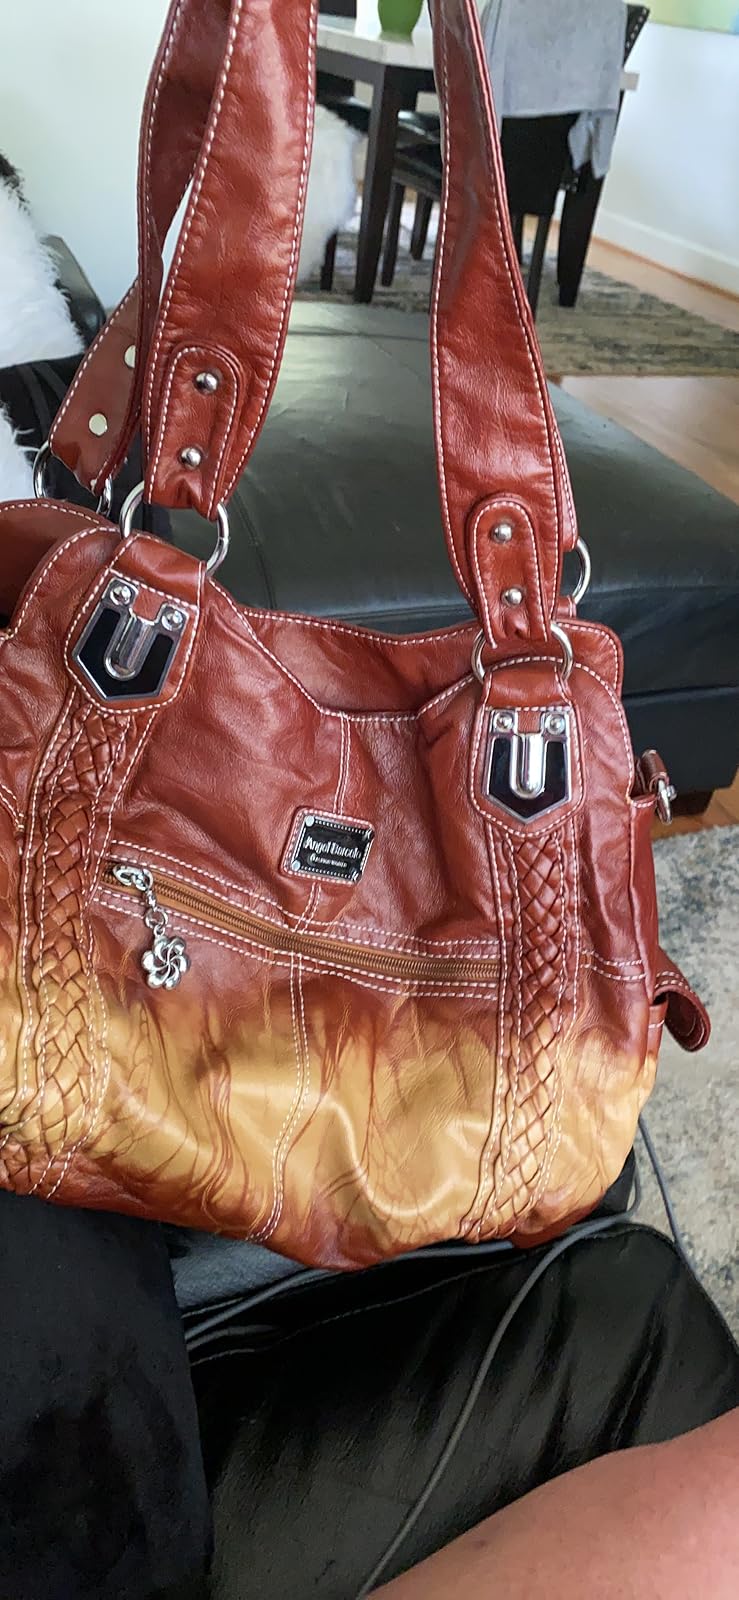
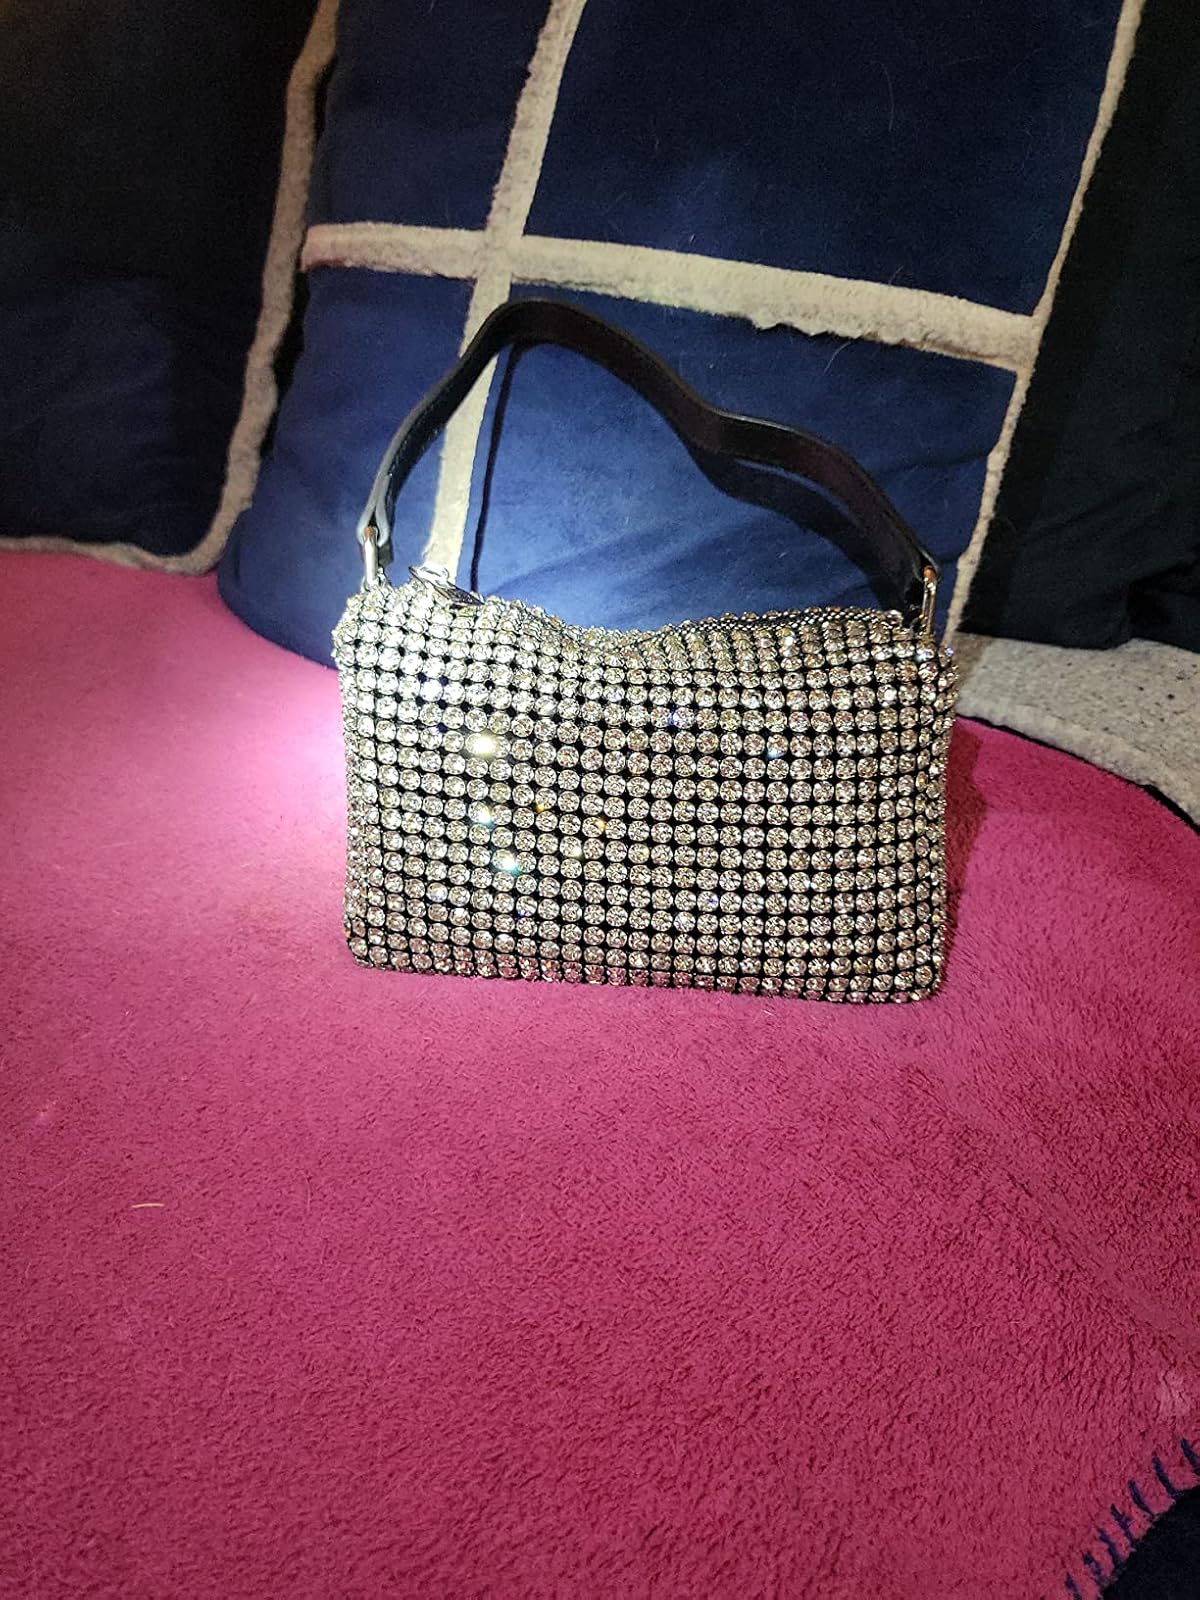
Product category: accessories_handbag
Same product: no